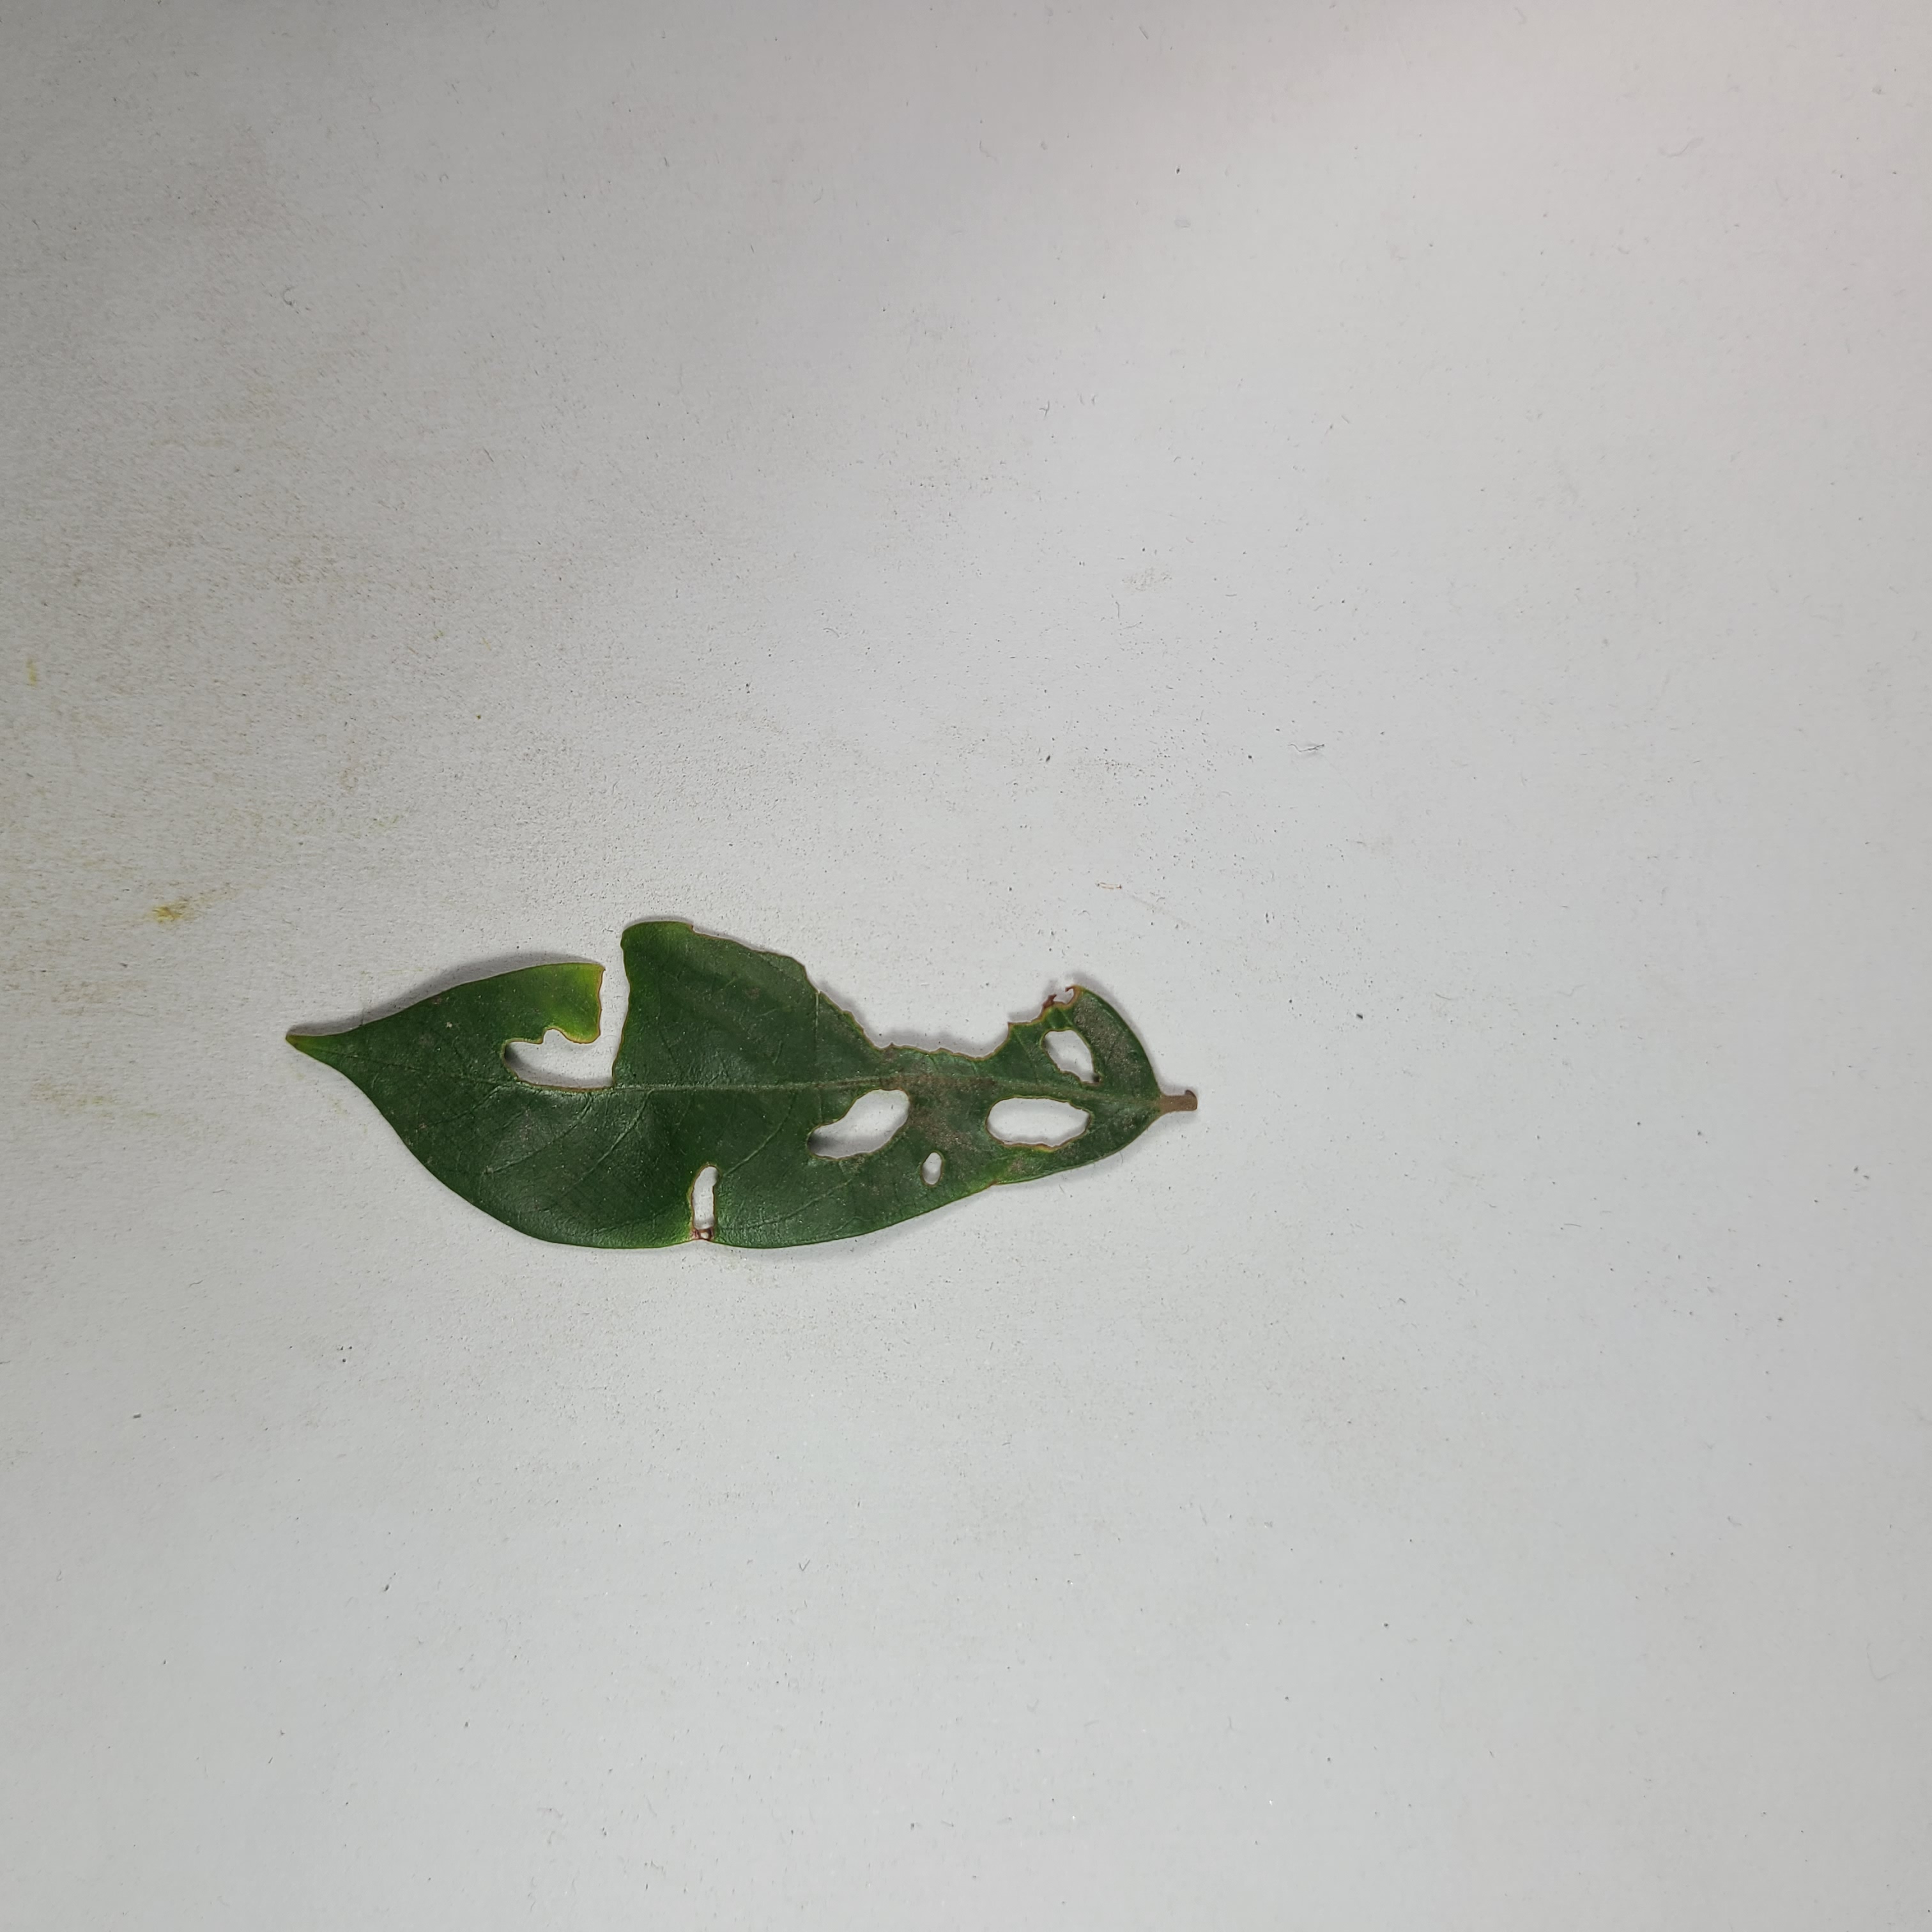
Label: Insect Hole leaves